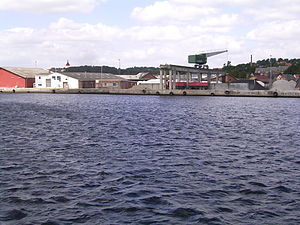
Hobro
Hobro Havn
Hobro er en købstad i bunden af Mariager Fjord med 12.083 indbyggere, beliggende i Hobro Sogn. Byen hører til Mariagerfjord Kommune og ligger i Region Nordjylland. Hobro er beliggende i kuperet terræn med høje bakker i såvel byens nordlige som sydlige bydele. Byen befinder sig nær den nord-syd gående motorvej E45 og er tillige stationsby mellem Aalborg og Randers. Ca. 2 kilometer vest for byen ligger vikingeborgen Fyrkat, der er en ringborg med datering tilbage til år 980.